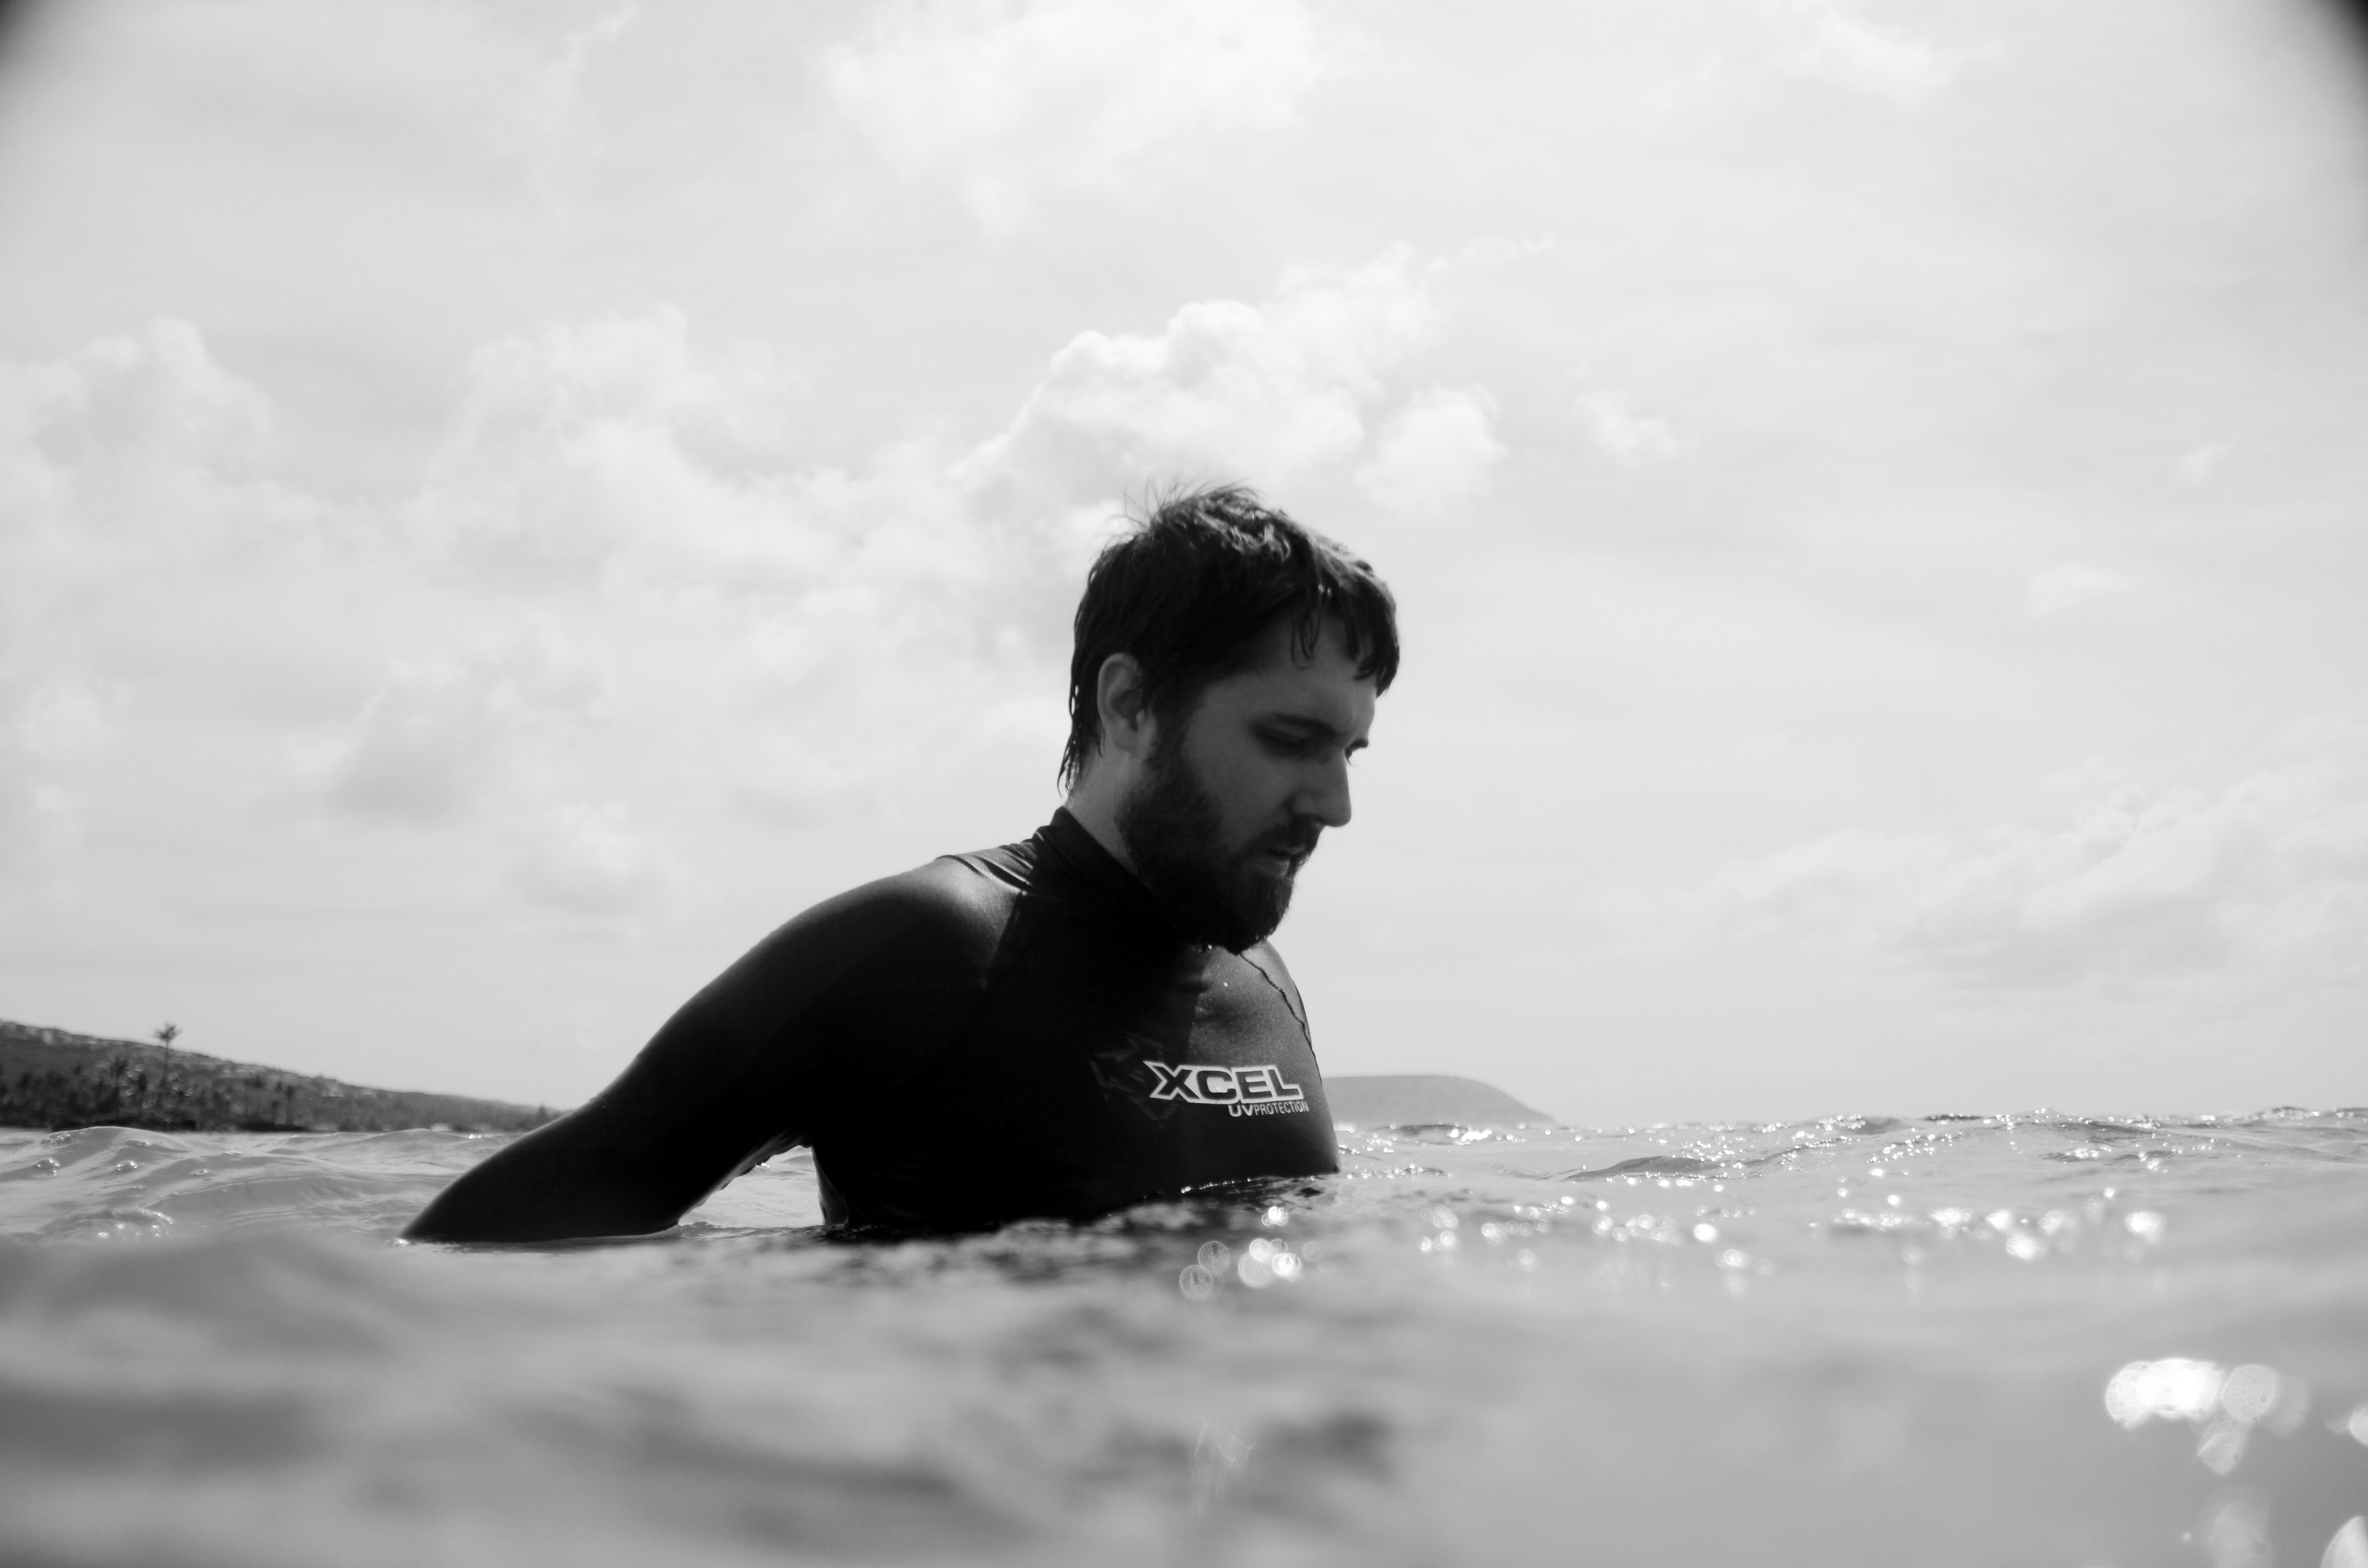
sea, ocean, black and white, white, photography, wave, black, monochrome, beauty, monochrome photography, human positions